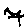
Label: 7